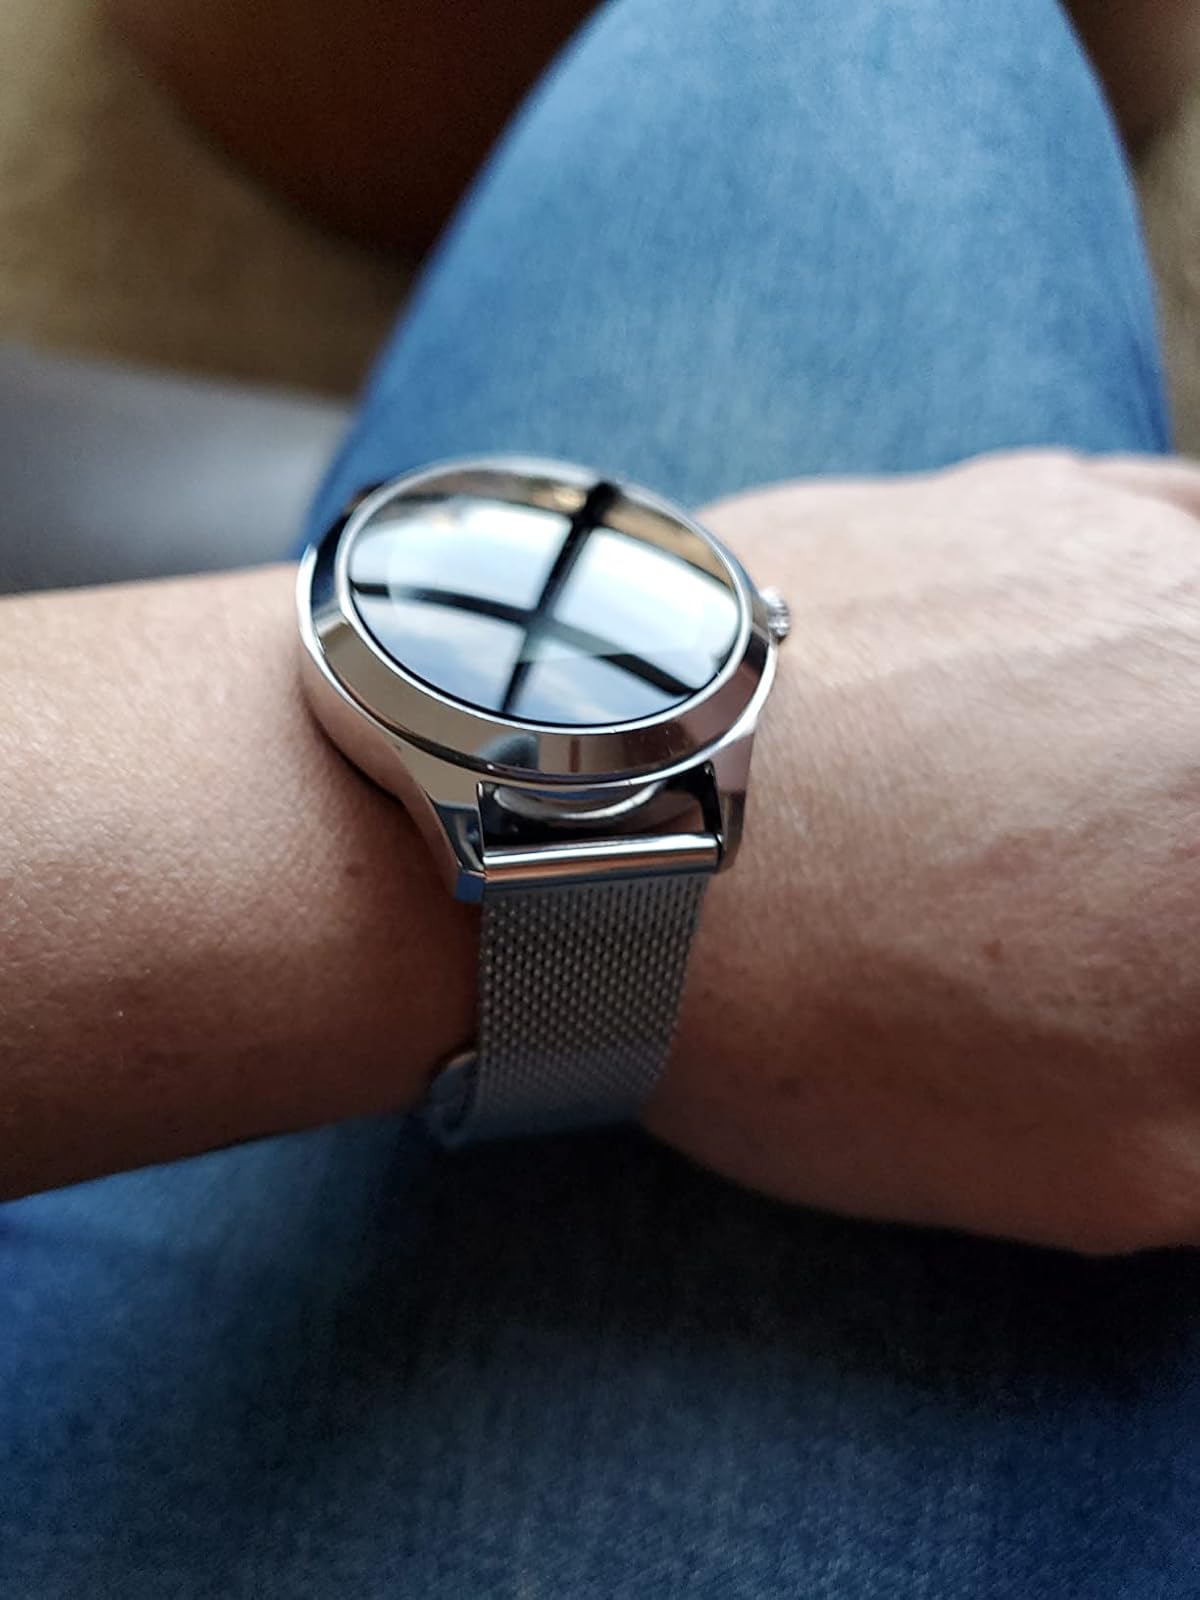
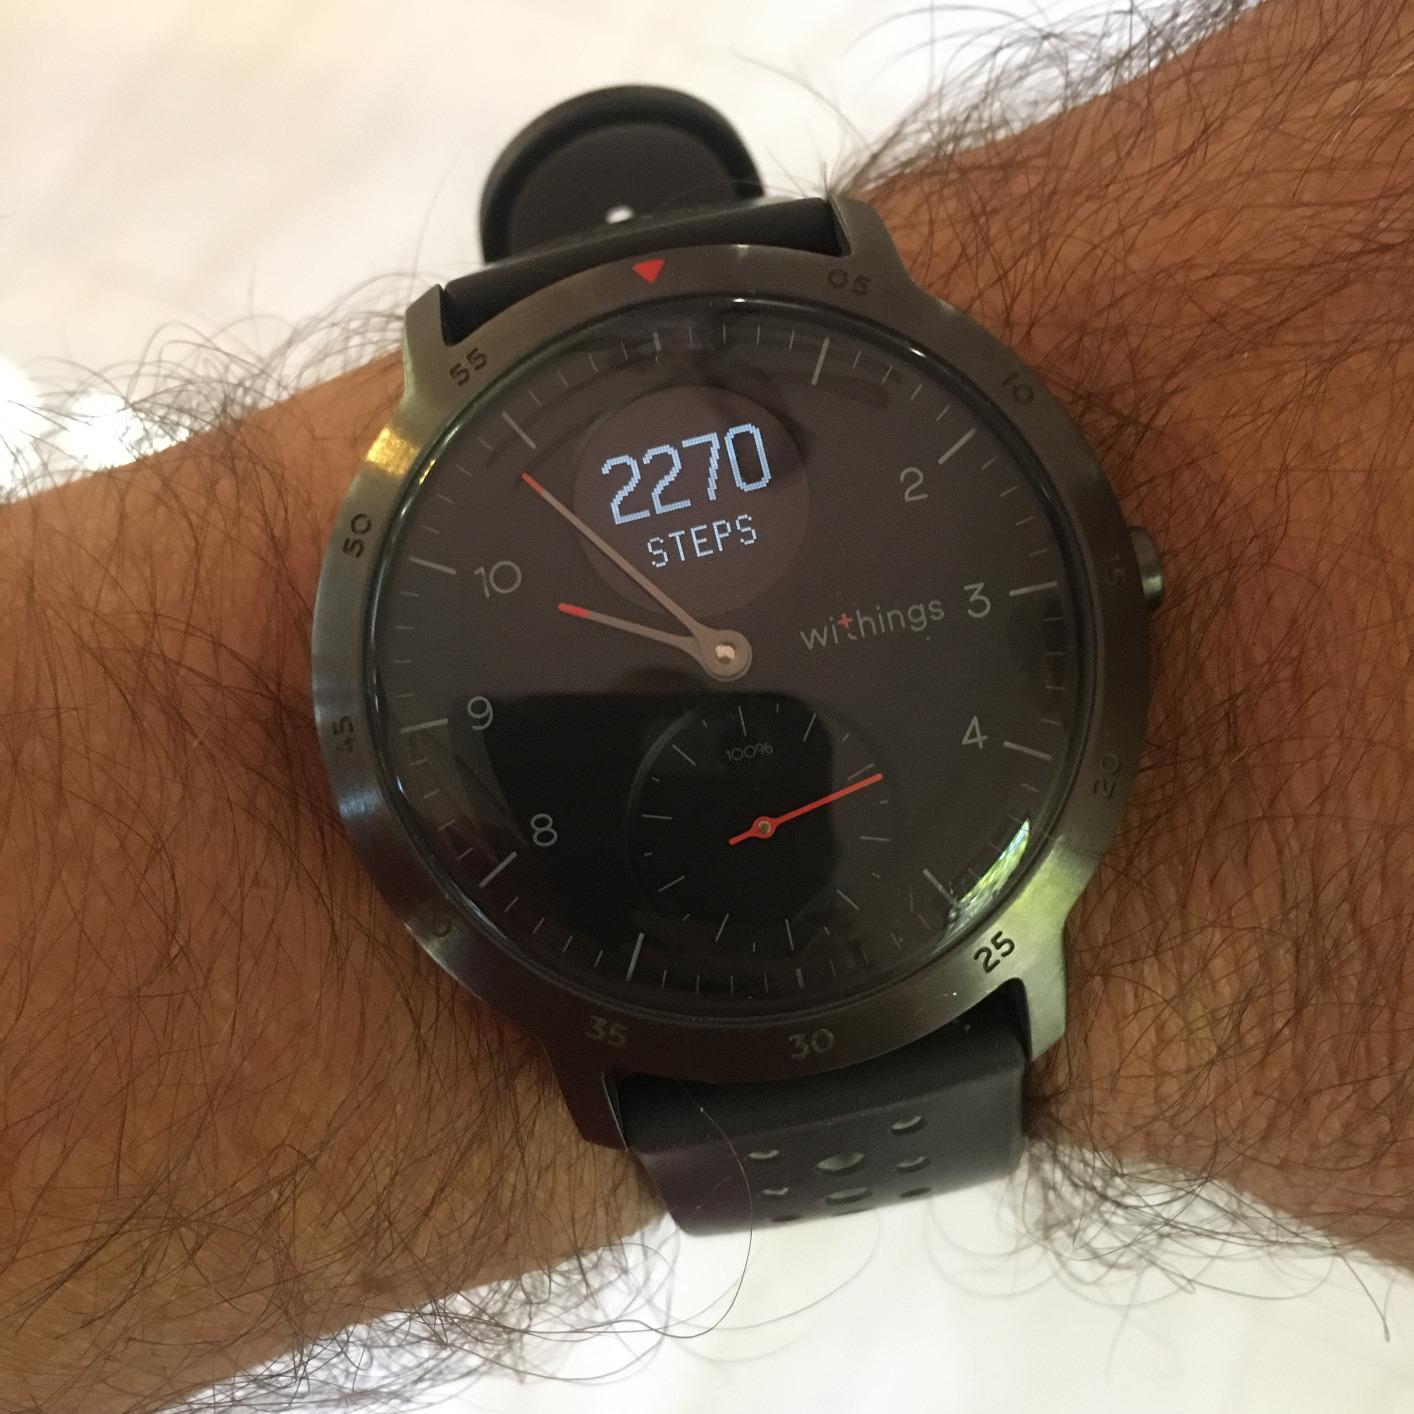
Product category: smartwatch
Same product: no